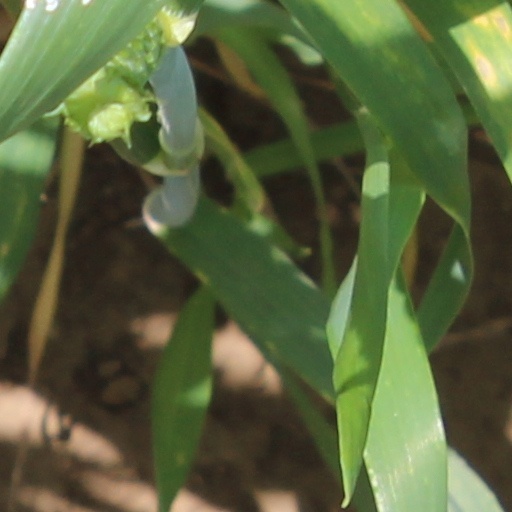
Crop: wheat